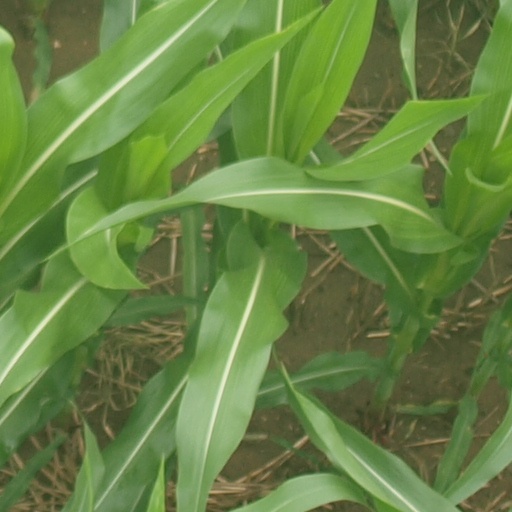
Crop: maize; corn